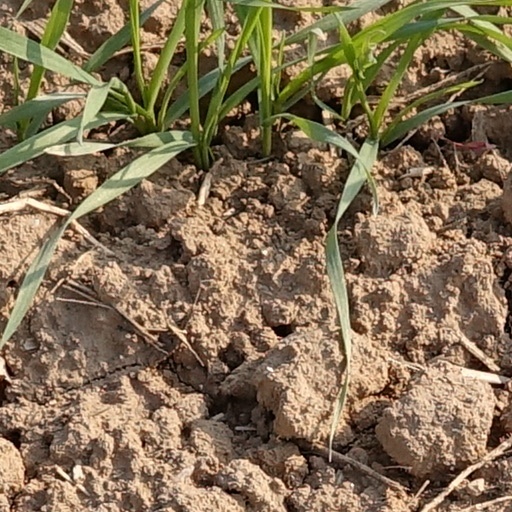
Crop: wheat